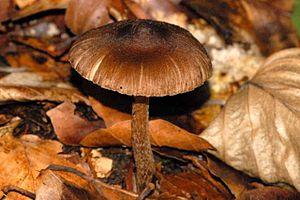
Inocybe est un genre de champignons basidiomycètes de la famille des Inocybaceae dans l'ordre des Agaricales.
La famille des Inocybaceae est une famille de champignons du clade VI de l'ordre des Agaricales.